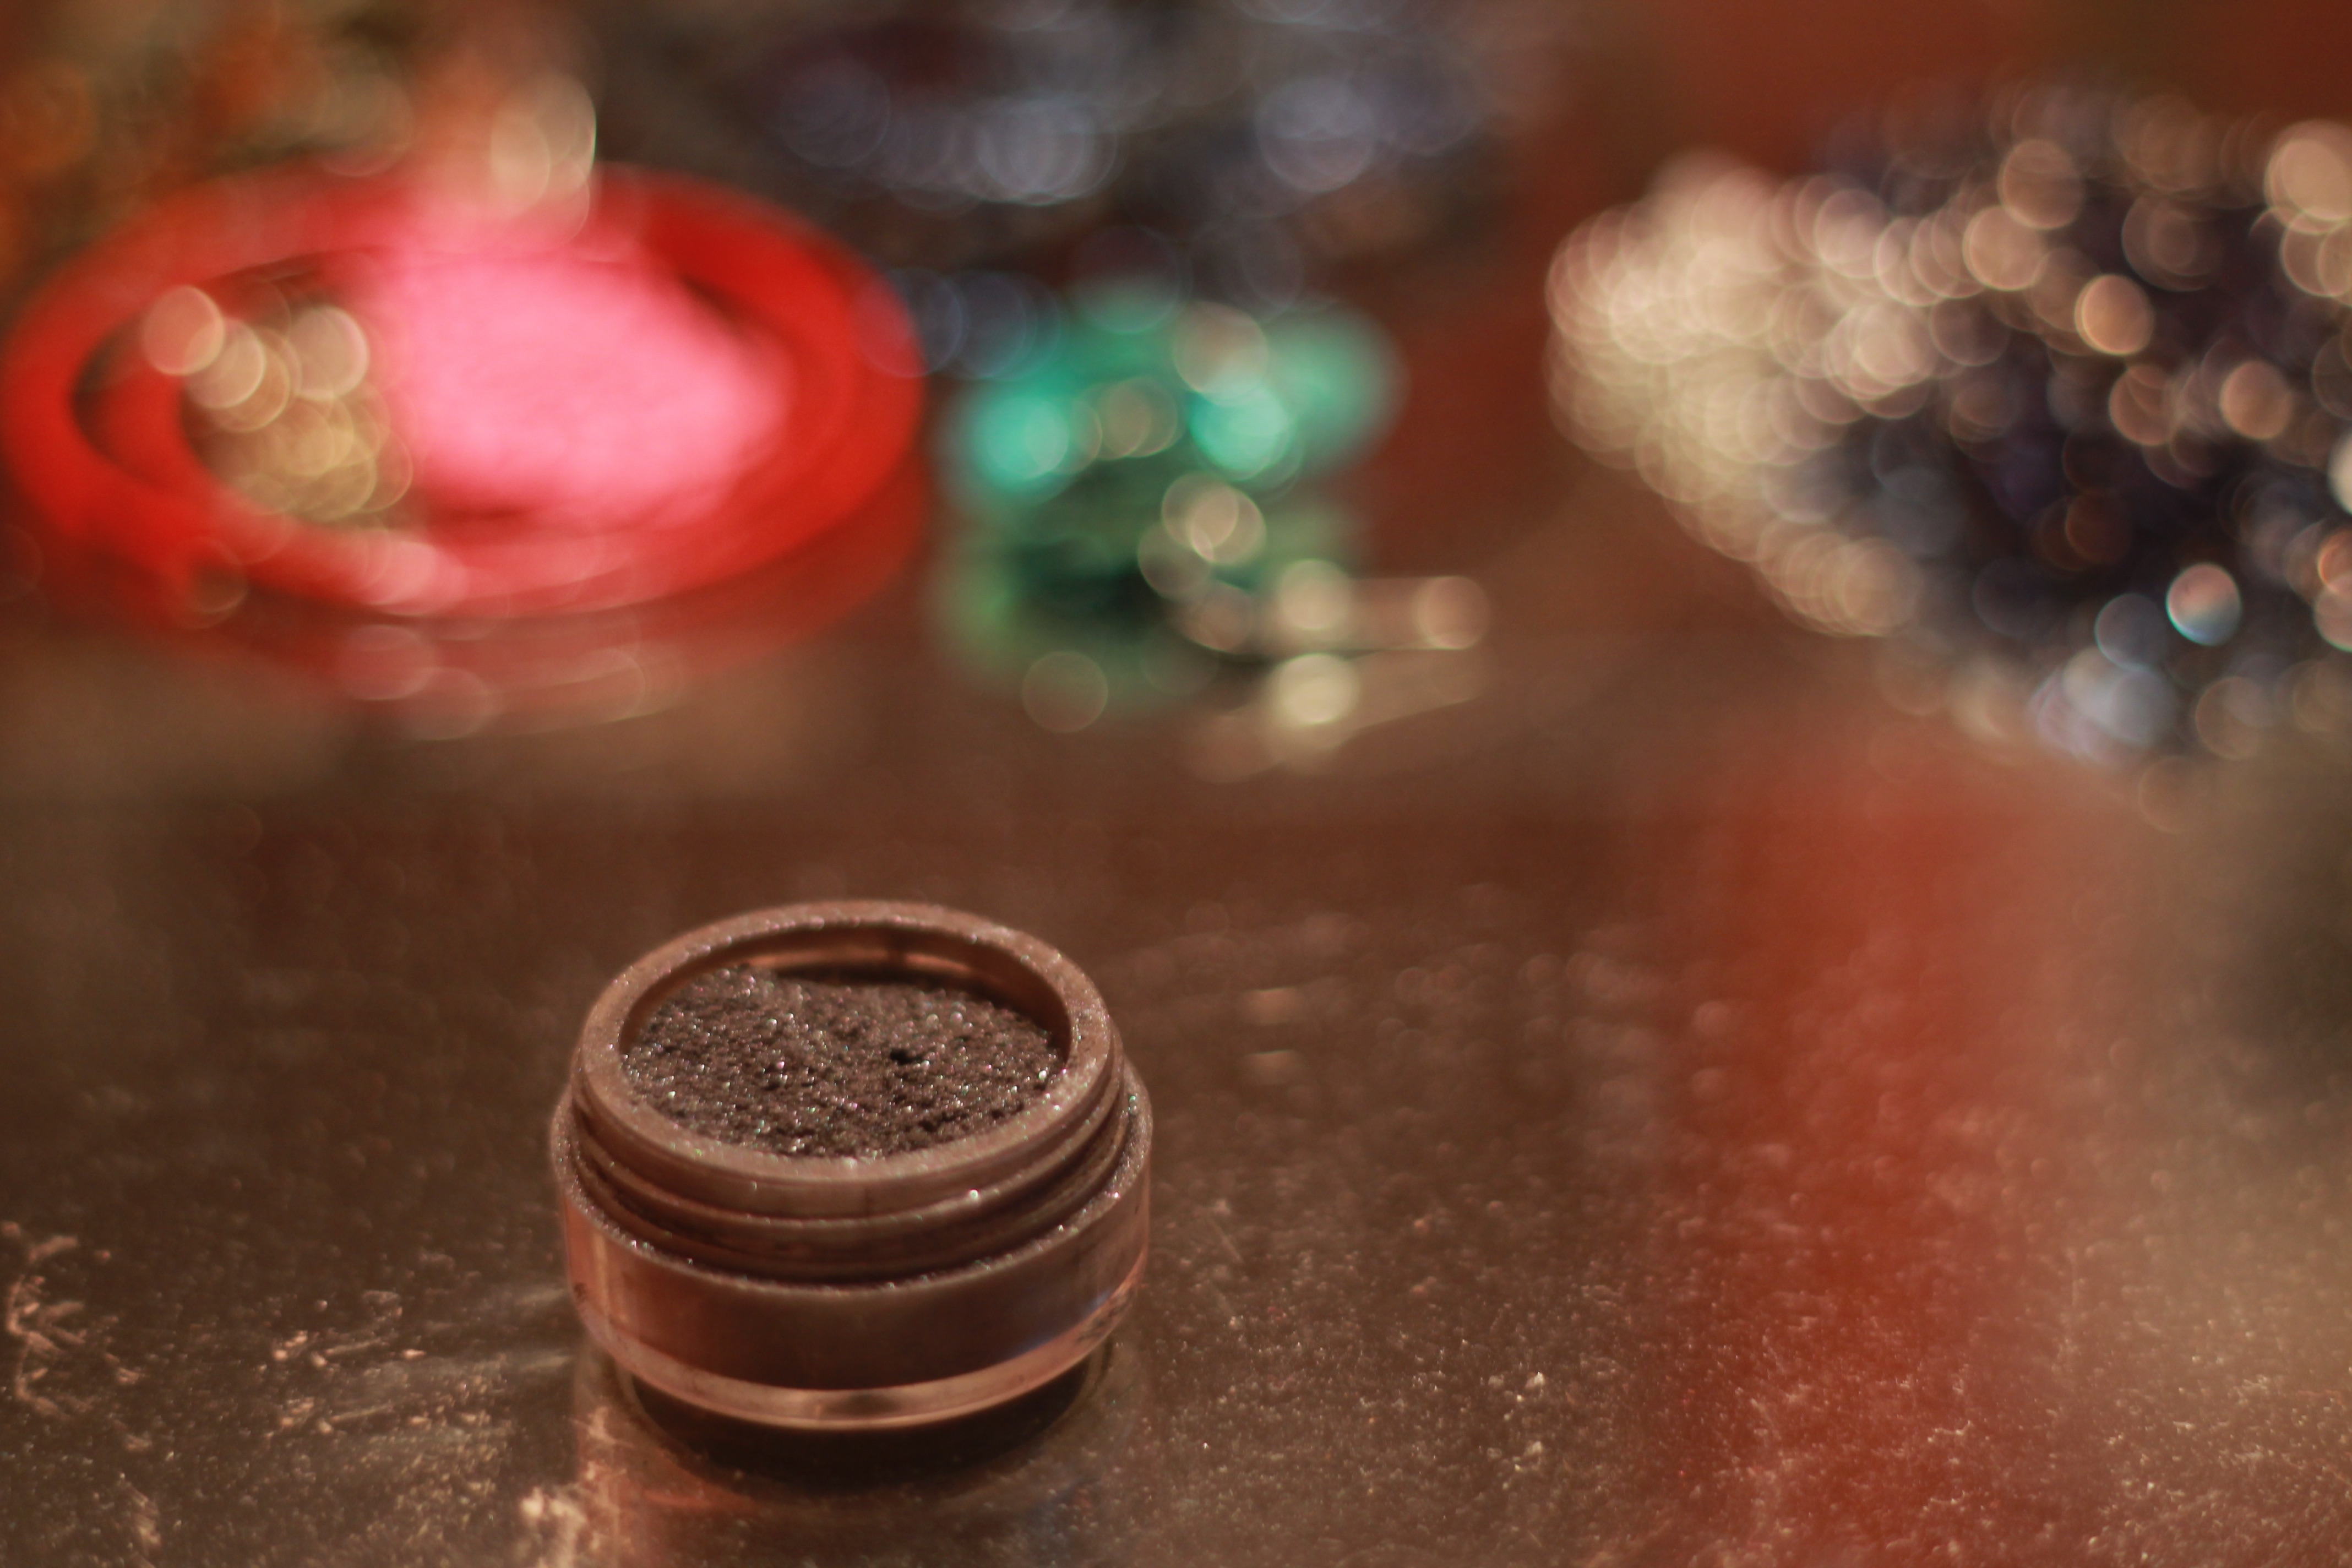
food, red, color, painting, close up, eye, organ, macro photography